Olaf Dahll

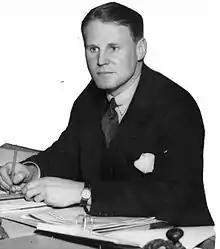
Olaf Dahl around 1935, pictured at his desk. He worked as a lawyer and shipbroker.

Olaf Dahll (19 December 1889 – 27 May 1968) was a Norwegian lawyer, competitive rower and sports administrator.